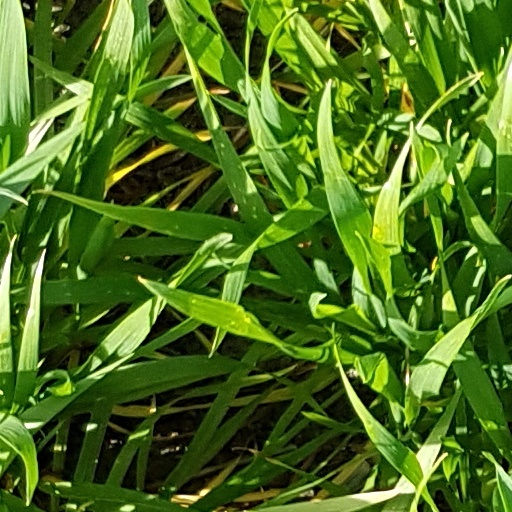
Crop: wheat